Human rights in Belarus

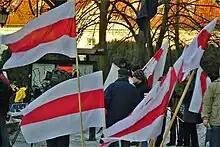
The national flag of 1918 and 1991–1995 has become a symbol of the opposition to the regime of president Alexander Lukashenko

The government of Belarus is criticized for human rights violations and persecution of non-governmental organisations, independent journalists, national minorities, and opposition politicians. In a testimony to the United States Senate Committee on Foreign Relations, former US Secretary of State Condoleezza Rice labeled Belarus as one of the world's six "outposts of tyranny". In response, the Belarusian government called the assessment "quite far from reality". During the 2020 Belarusian presidential election and 2020 Belarusian protests, the number of political prisoners recognized by Viasna Human Rights Centre rose dramatically to 1,062 as of 16 February 2022. Several people died after the use of unlawful and abusive force (including firearms) by law enforcement officials while suppressing protests. According to Amnesty International, the authorities did not investigate violations during protests, but instead harassed those who challenged their version of events. In July 2021, the authorities launched a campaign against the remaining non-governmental organizations, liquidating at least 270 of them by October, including all previously registered human rights organizations in the country.